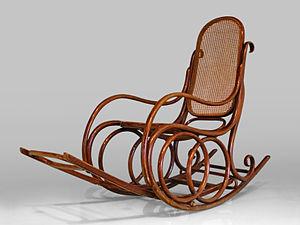
Rotin est un nom vernaculaire ambigu donné en français à plusieurs palmiers des genres Calamus et Daemonorops.